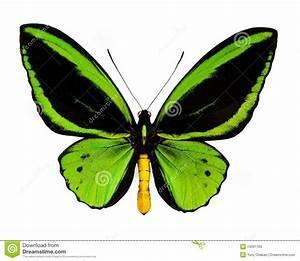
butterfly